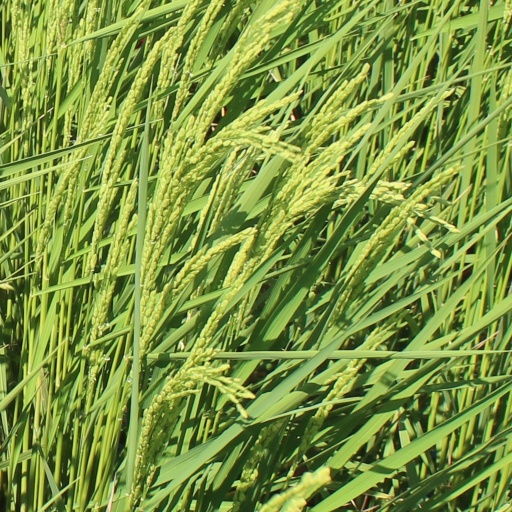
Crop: rice